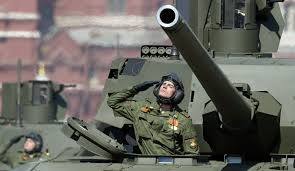
Label: Tank